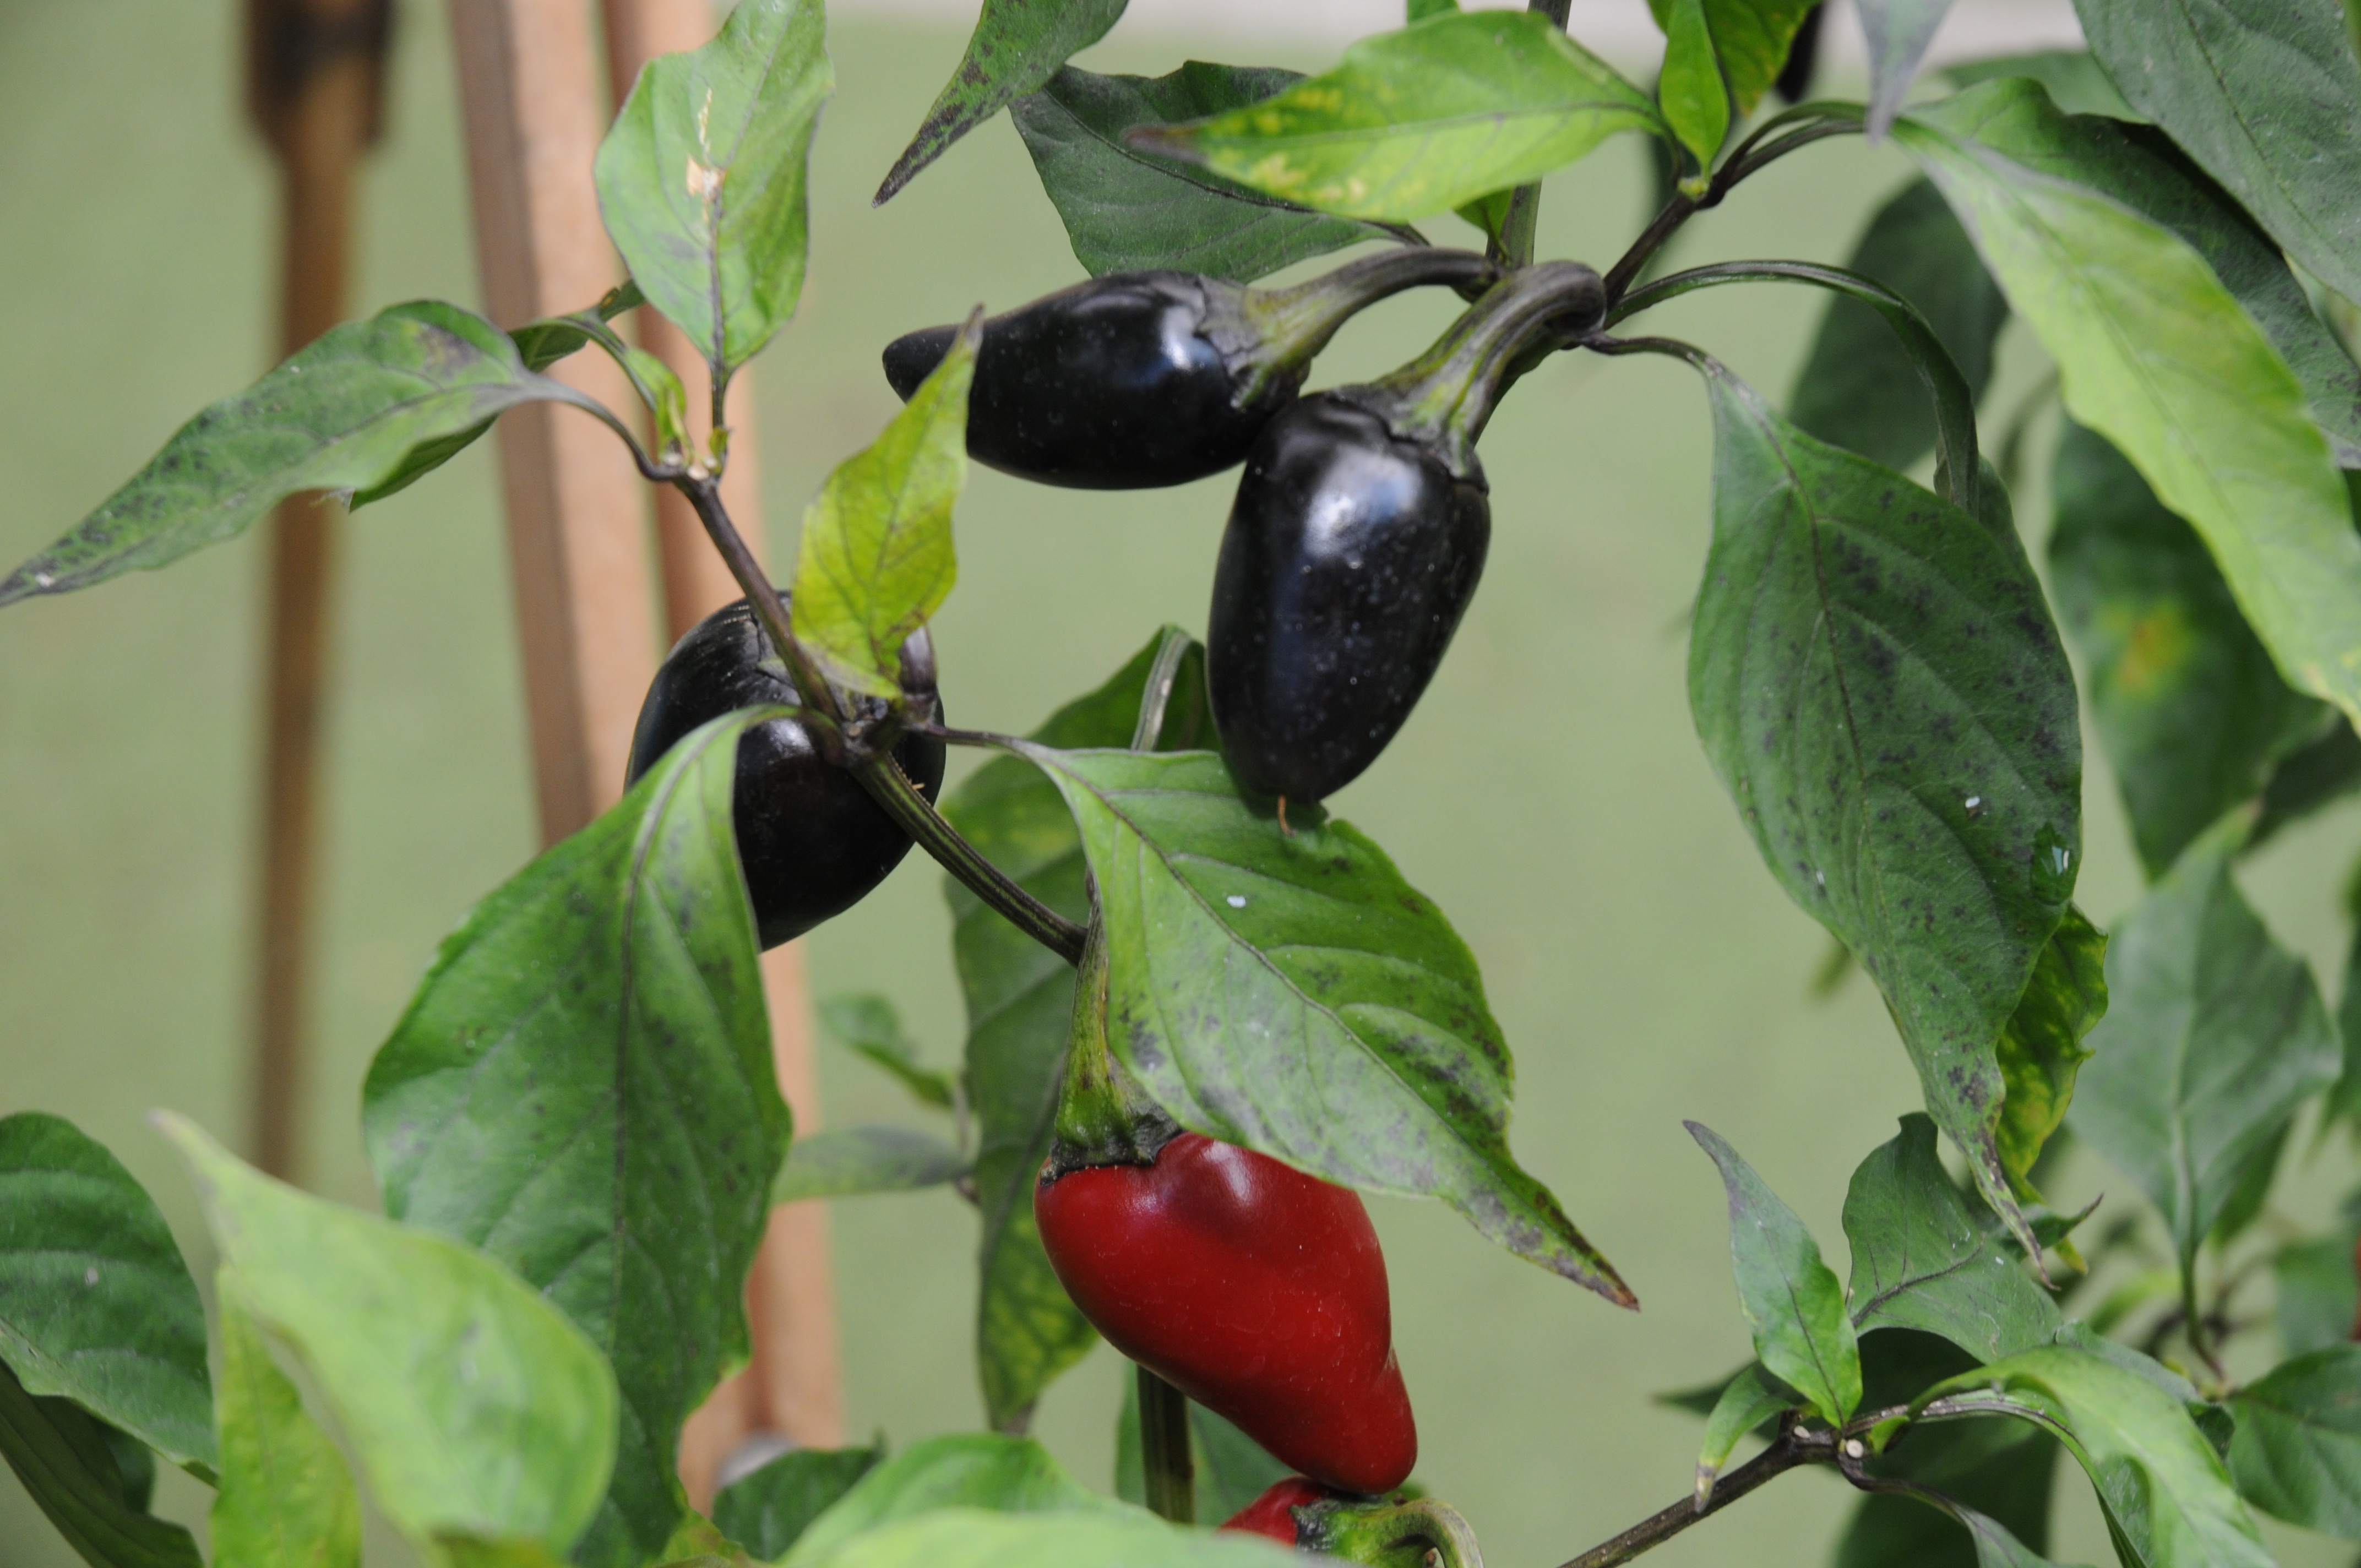
branch, plant, fruit, flower, food, produce, vegetable, peppers, loco, serra, flowering plant, acerola, malpighia, chili pepper, land plant, bell peppers and chili peppers, common persimmon